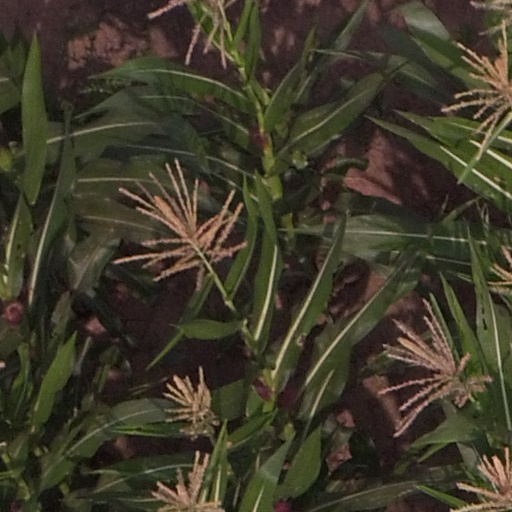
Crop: maize; corn